Blephilia hirsuta

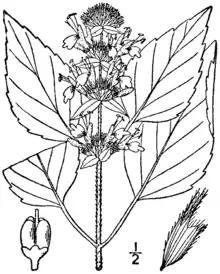
"B. hirsuta" illustration

Blephilia hirsuta, commonly known as hairy wood-mint or hairy pagoda plant, is a species of herbaceous perennial in the mint family Lamiaceae. It is native to eastern North America.